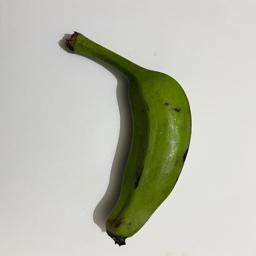
Ripeness: Green